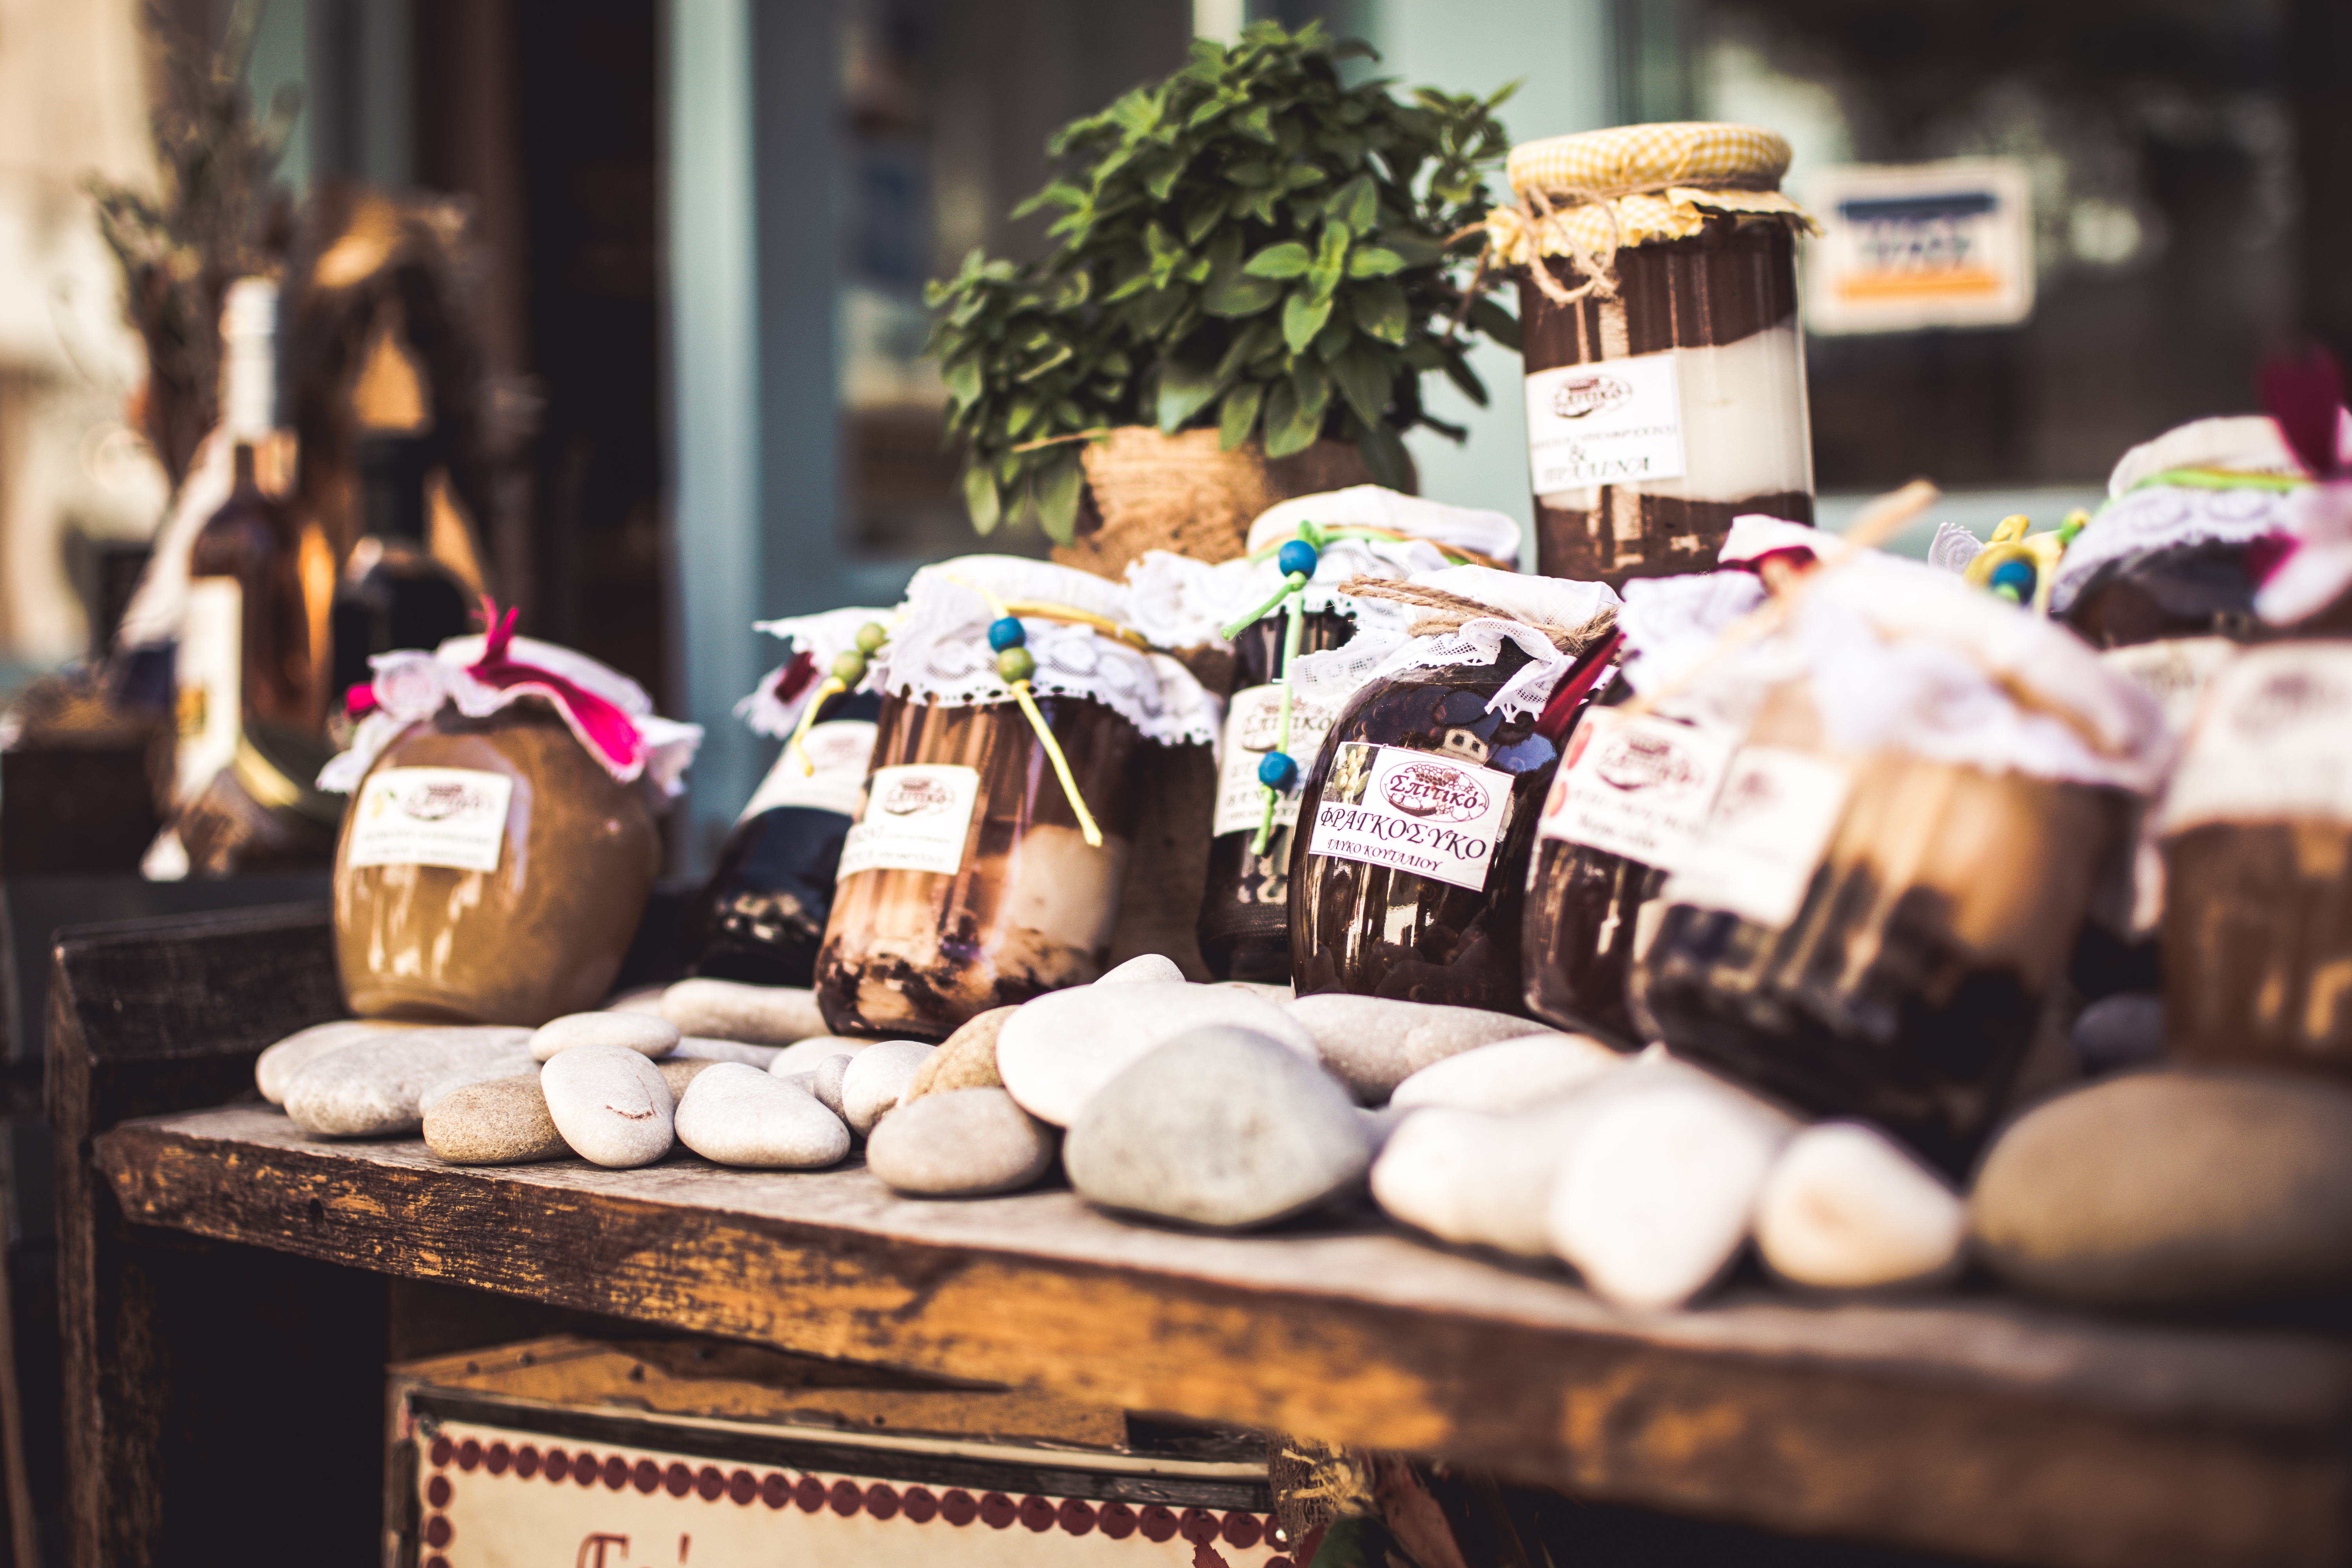
table, city, jar, food, vendor, market, jam, product, handmade, sense